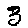
Label: 3